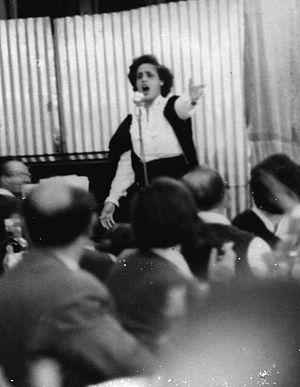
Bracha Tzfira, est une chanteuse juive israélienne, très populaire après les années 1930. Elle fut l'une des pionnières du genre zemer ivri, surtout grâce à sa collaboration avec le compositeur Nahoum Nardi.
Pessa'h est l’une des trois fêtes de pèlerinage du judaïsme prescrites par la Bible hébraïque, au cours de laquelle on célèbre l’Exode hors d’Égypte et le début de la saison de la moisson de l’orge qui inaugure le cycle agricole annuel.